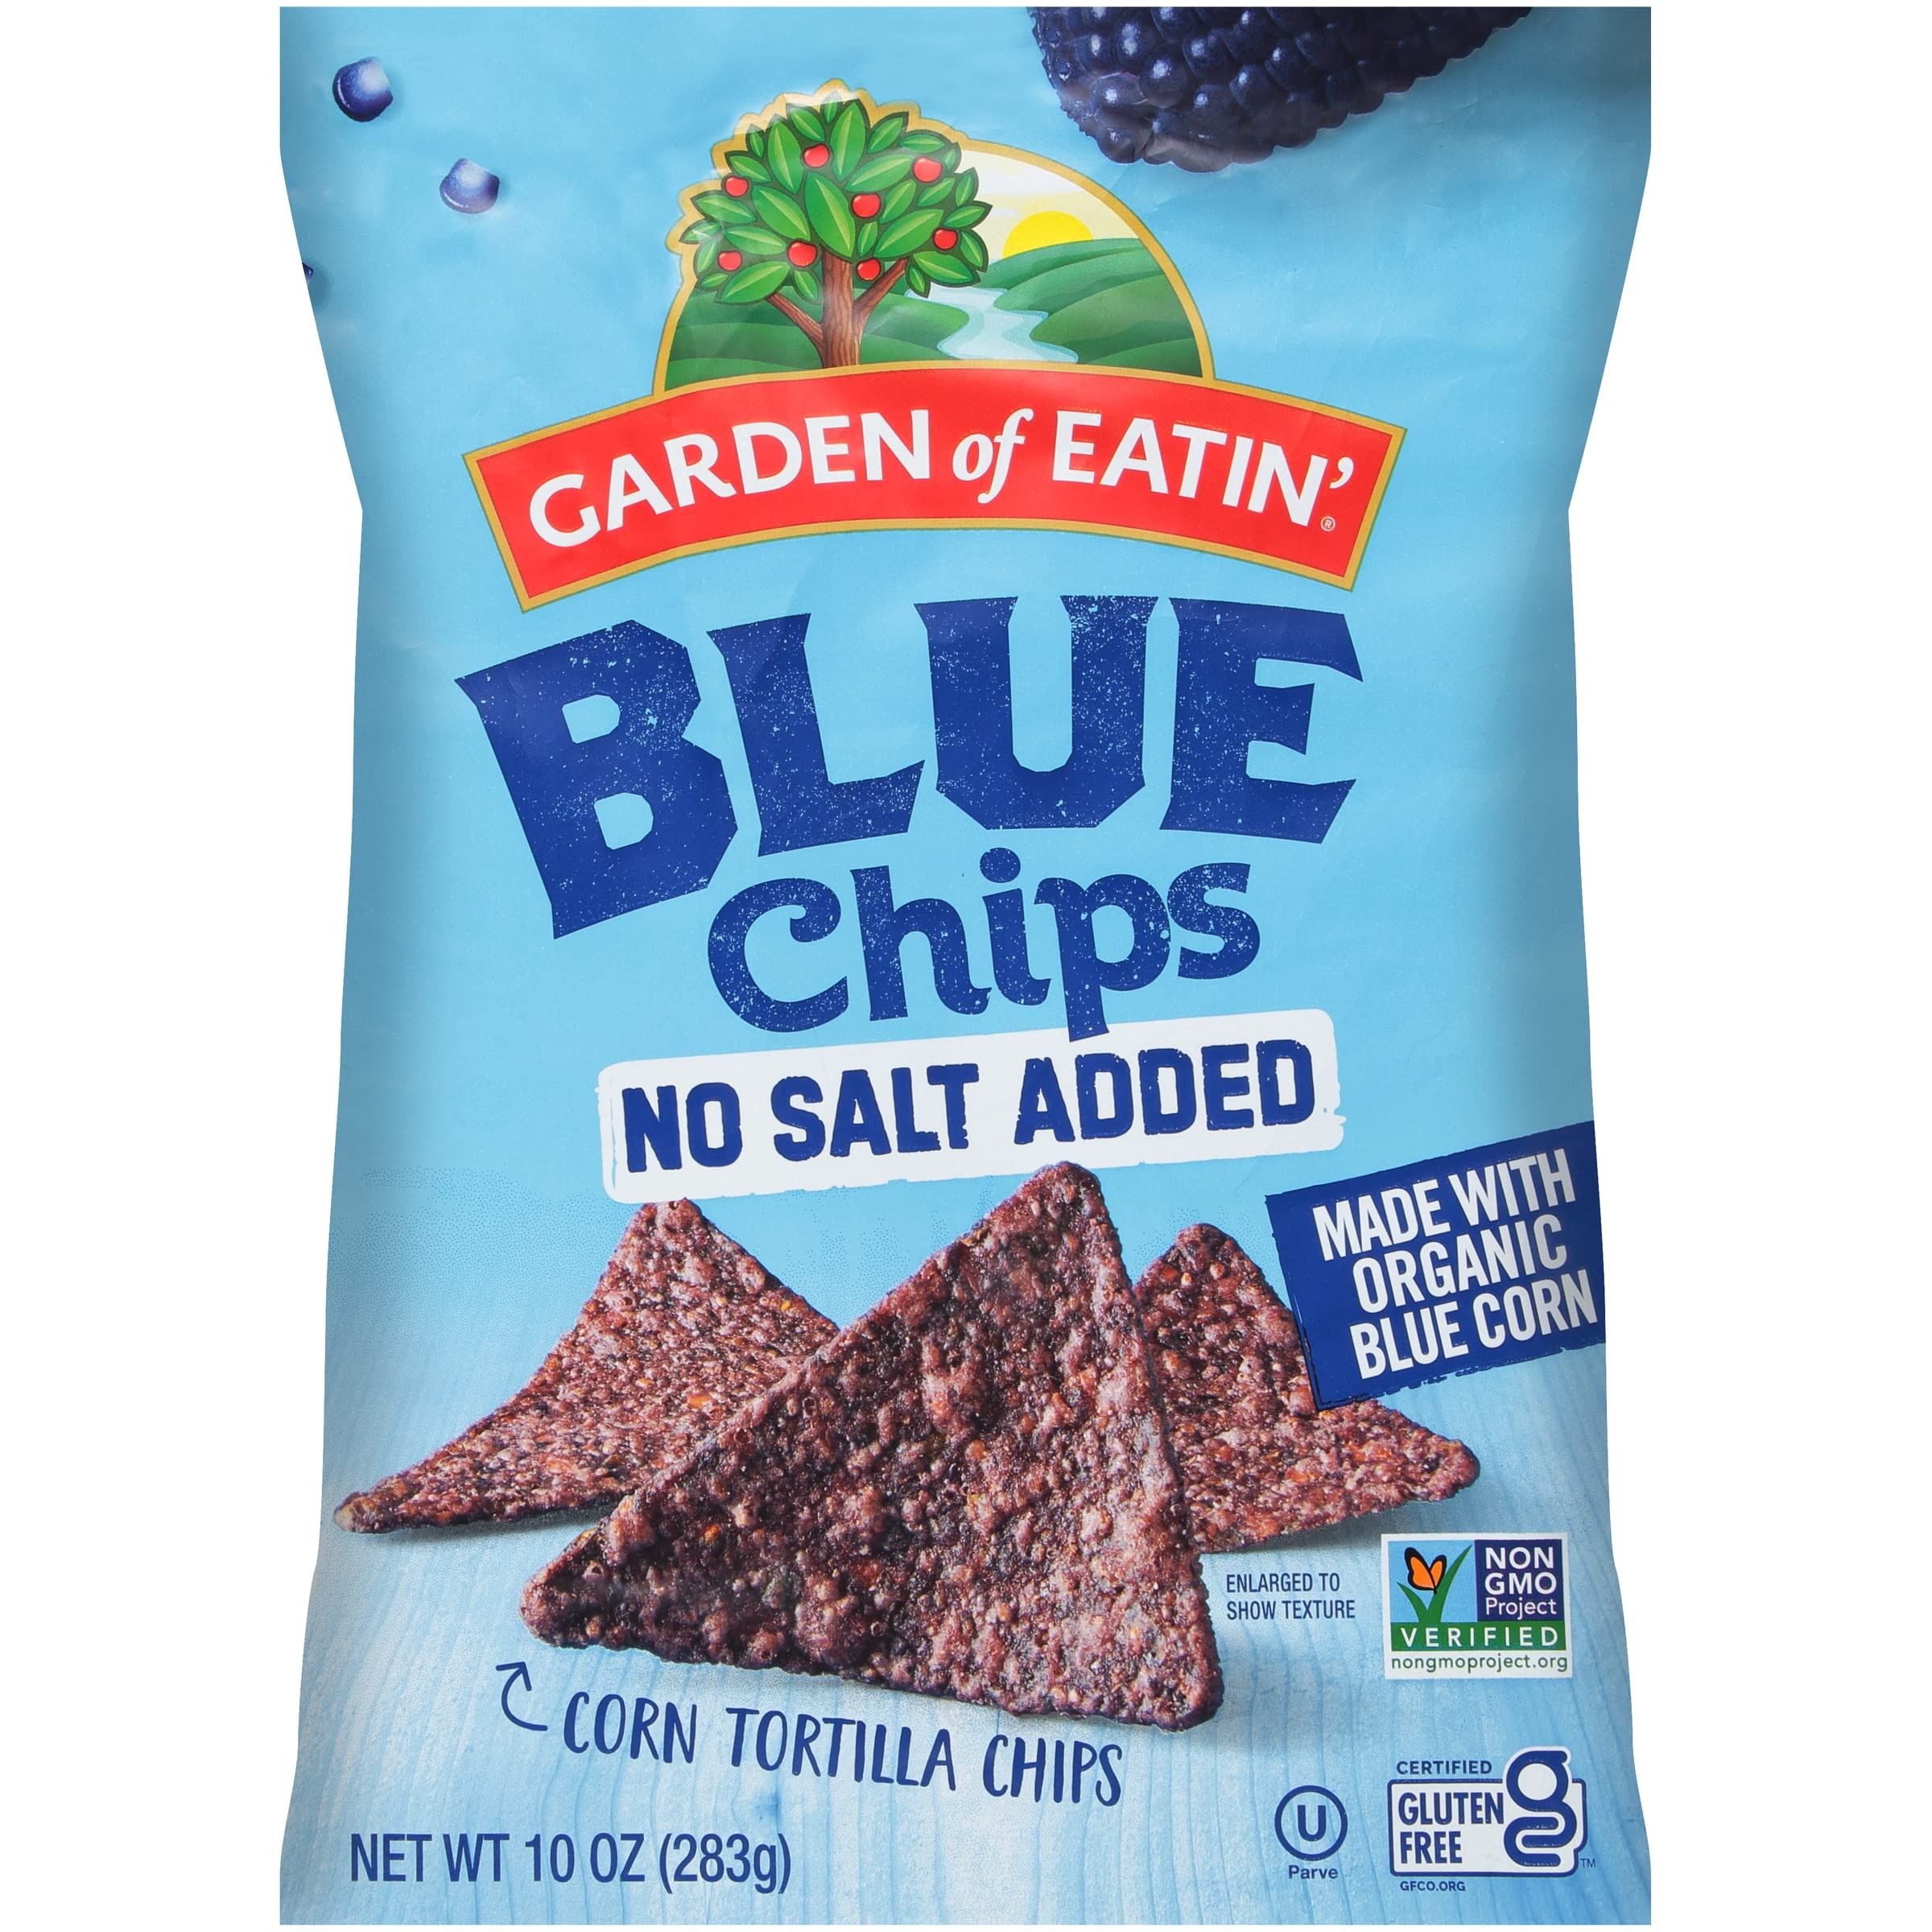
Item Name: Garden of Eatin' No Salt Added Blue Chips Corn Tortilla Chips, 10 oz (Pack of 12)
Bullet Point 1: Made with organic blue corn and expeller-pressed oils
Bullet Point 2: Certified organic corn and Non-GMO Project Verified
Bullet Point 3: Gluten-free and Kosher
Bullet Point 4: Does not contain hydrogenated oils, artificial flavors, colors or artificial preservatives
Bullet Point 5: Get Dipping with our Thick & Hearty Blue Chips
Value: 12.0
Unit: Count

Price: 5.255